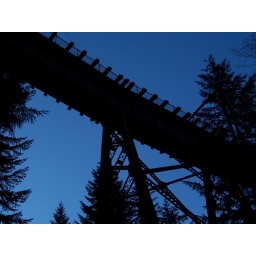
Railroad bridge over road to Scout Lake.